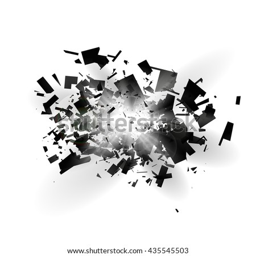
vector illustration of an abstract explosion .